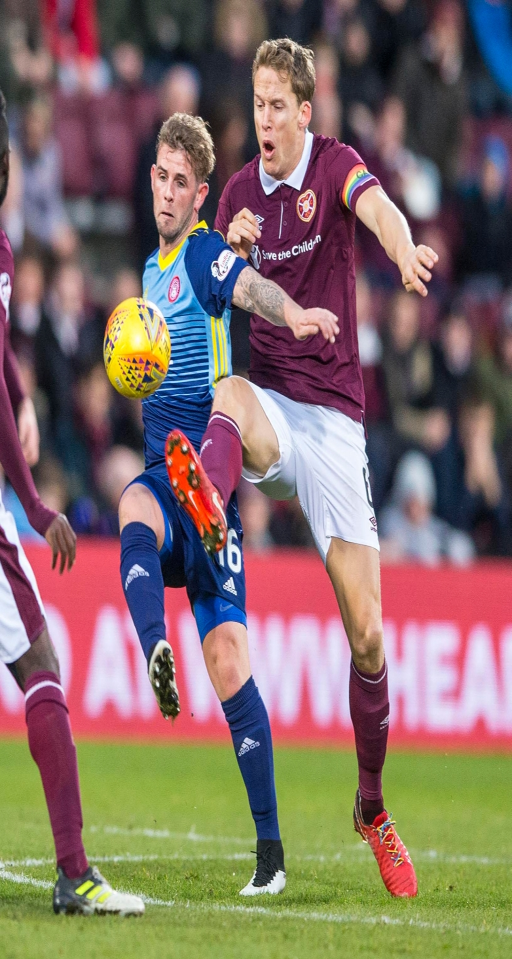
football player and battle for the ball